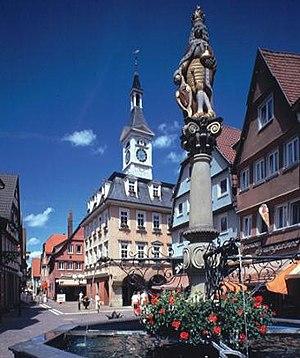
Aalen est une ville d'Allemagne, au pied du Jura souabe. Sa population est de 66 813 habitants. Elle a donné son nom en géologie à l'un des étages du Jurassique, l'Aalénien.